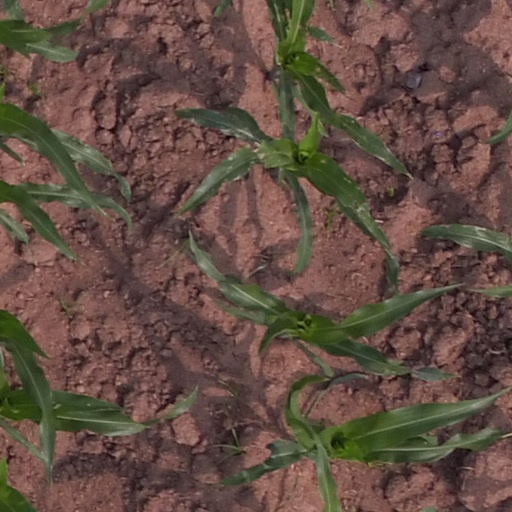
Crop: maize; corn